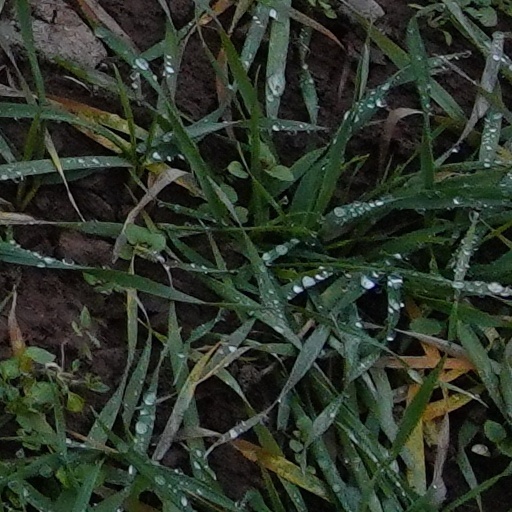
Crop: wheat